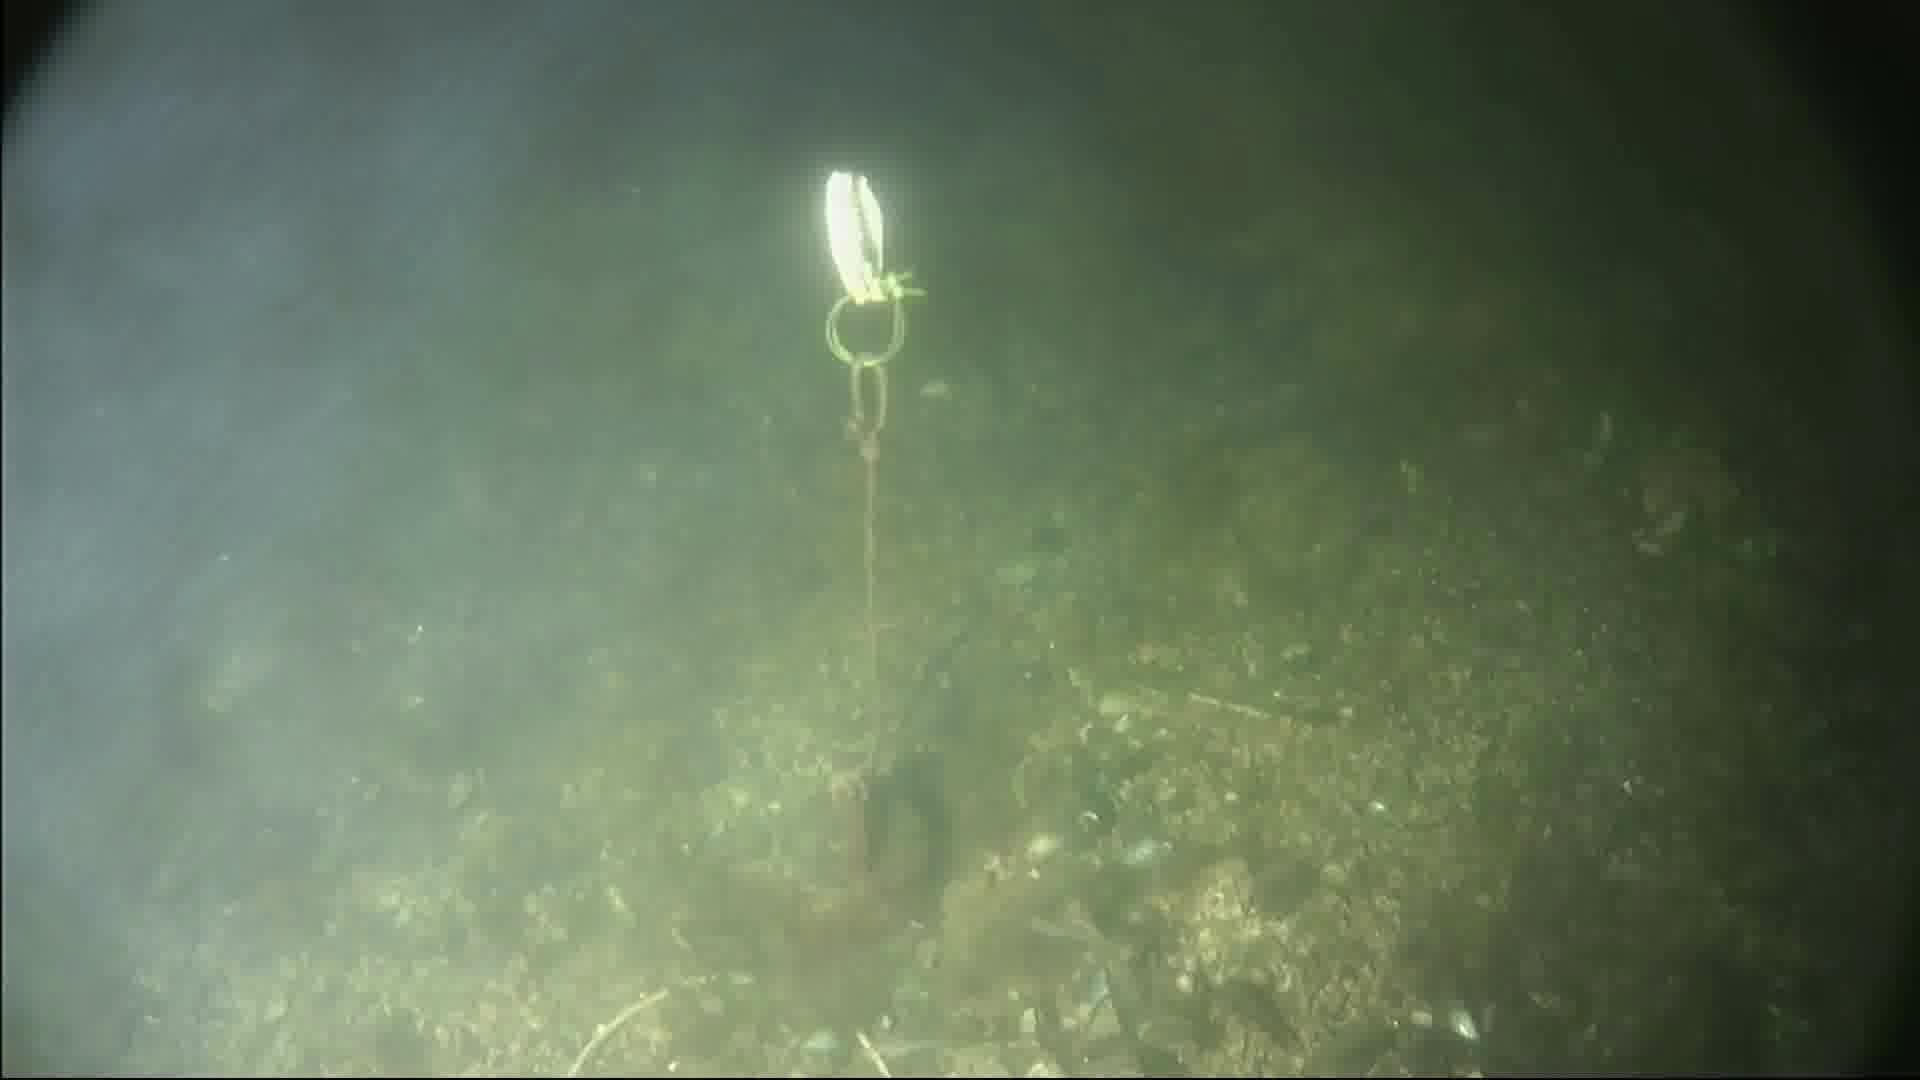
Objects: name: small_fish